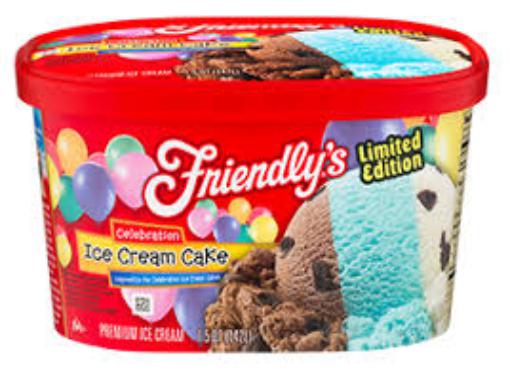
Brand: Friendly's
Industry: Food